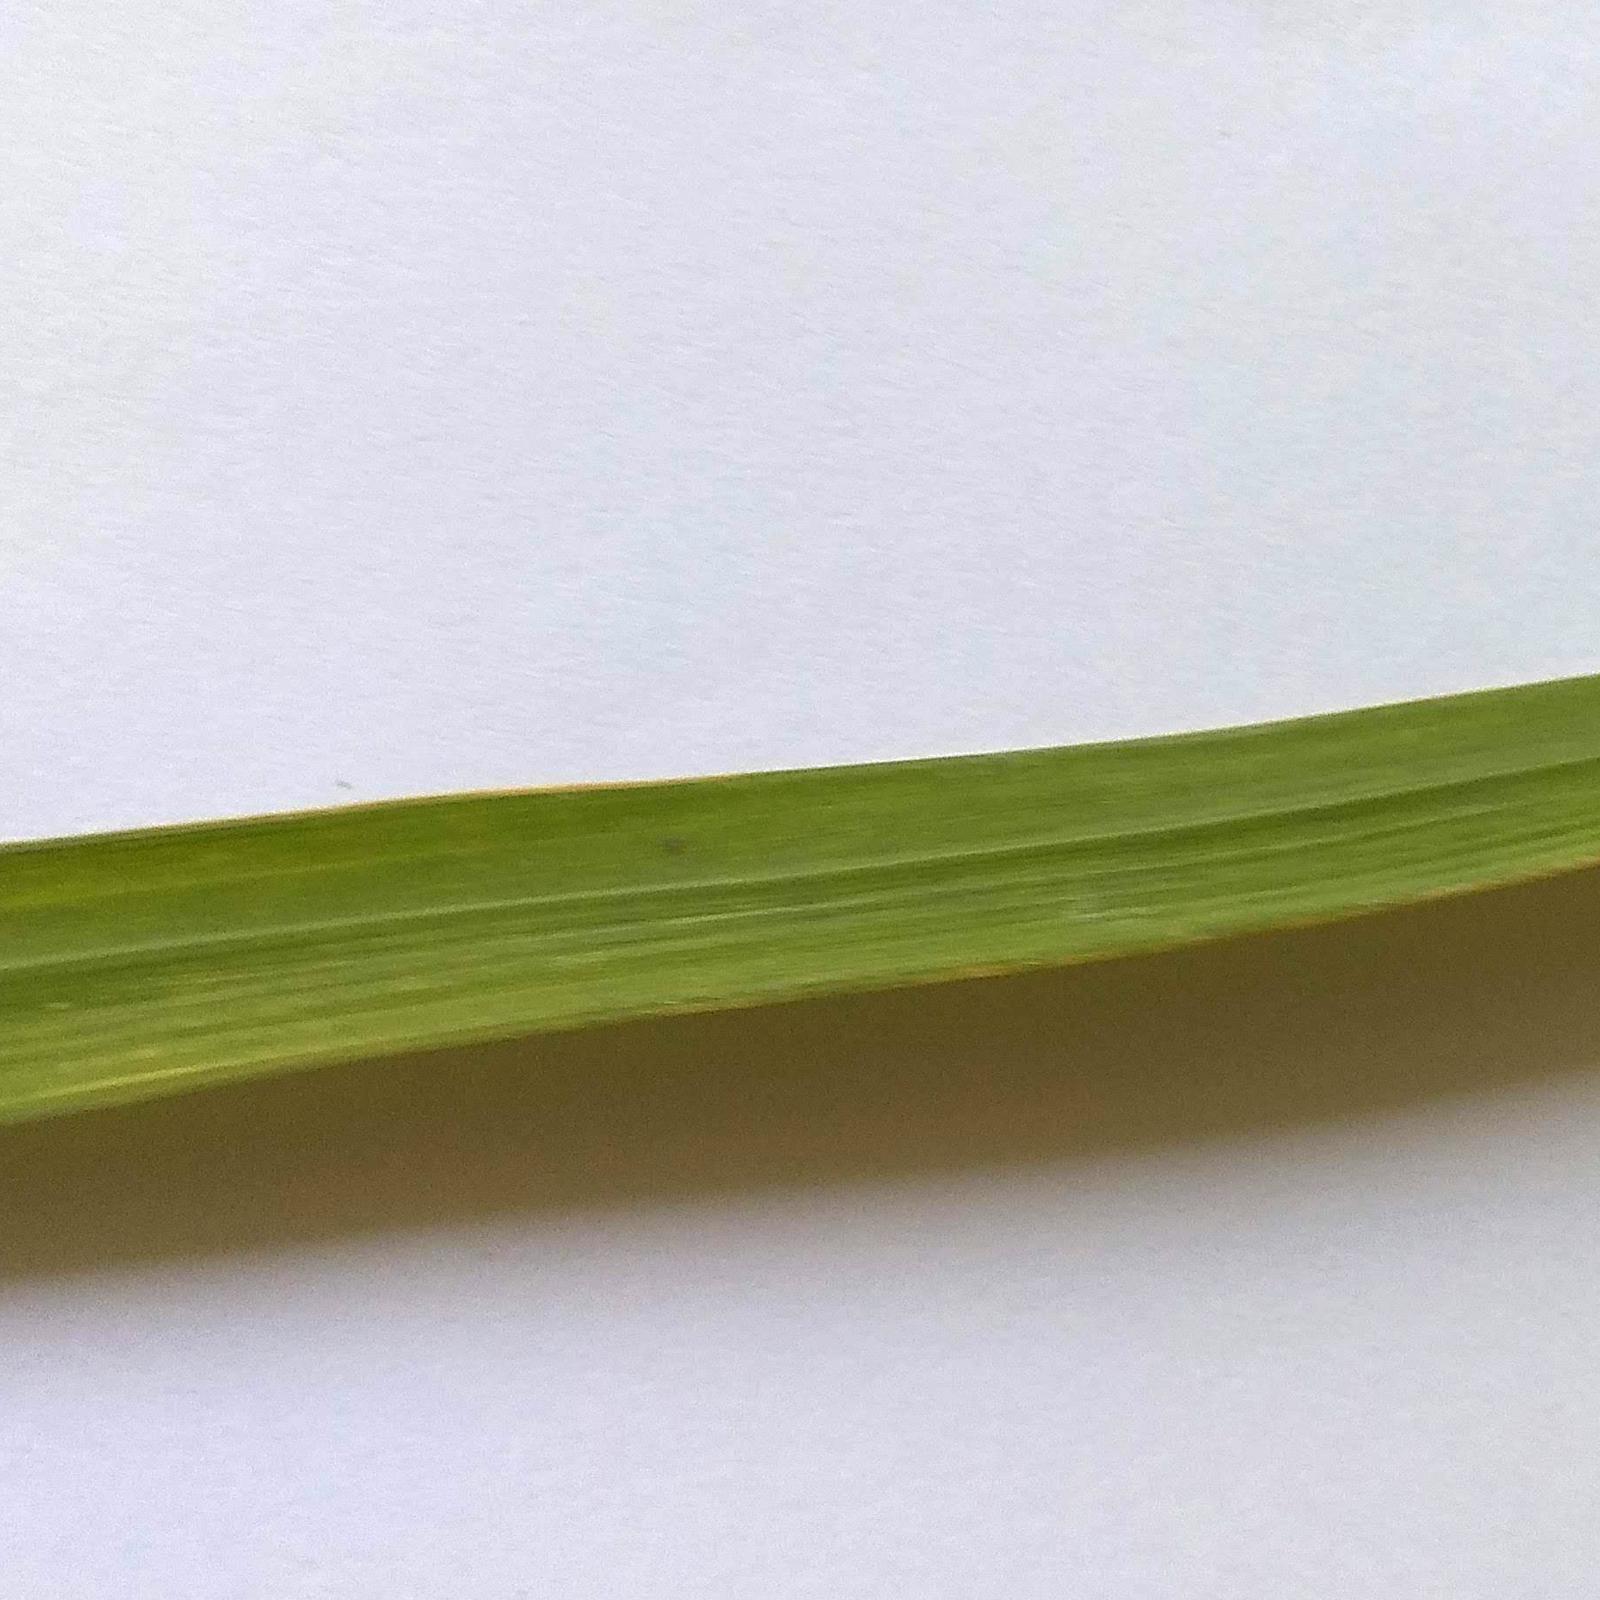
Nhãn: Healthy